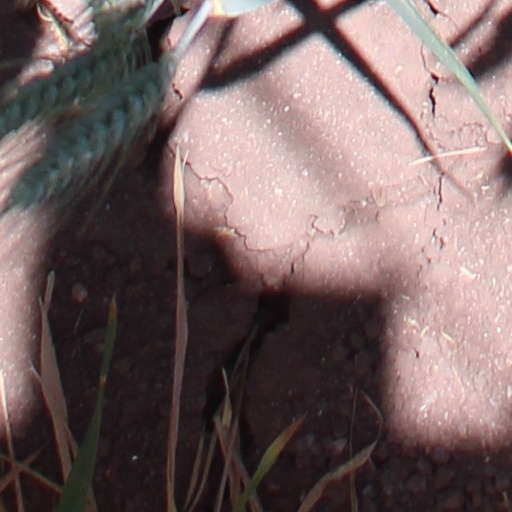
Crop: wheat